1 vs. 100 (Chinese game show)

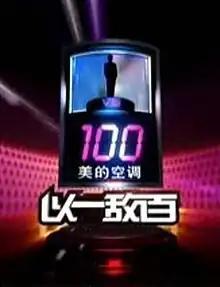

In 2008 and 2010, Hunan Satellite Television produced the Chinese version of 1 vs. 100, which has the same name as the Hong Kong version, called "以一敌百" (literally translated "to oppose 100 people by 1 person"). The first season was aired between March 5 and July 31, 2008 and the second season was premiered on April 15, 2010 and ended on December 23, 2010. The host was Wang Han (汪涵) in season 1 and (任军) in season 2.